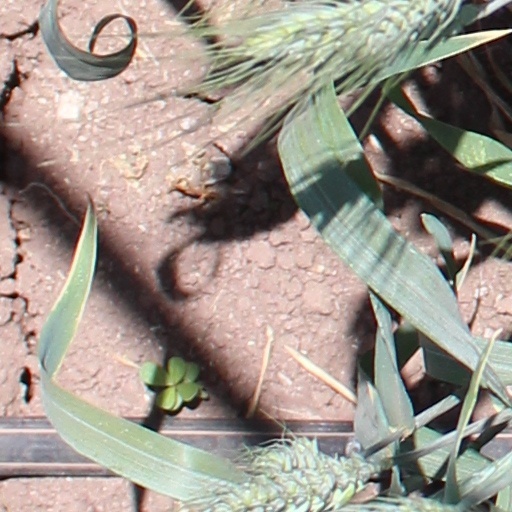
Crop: wheat